Minokamo, Gifu

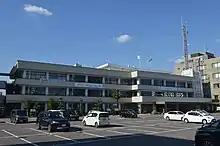
Minokamo city hall

Minokamo is located in south-central Gifu Prefecture in the Nōbi Plain, between the Hida Mountains and the Kiso River.